Piaggio P.2

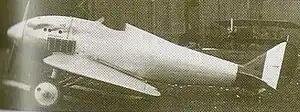

The Piaggio P.2 was an Italian fighter prototype of advanced design built by Piaggio in 1923.